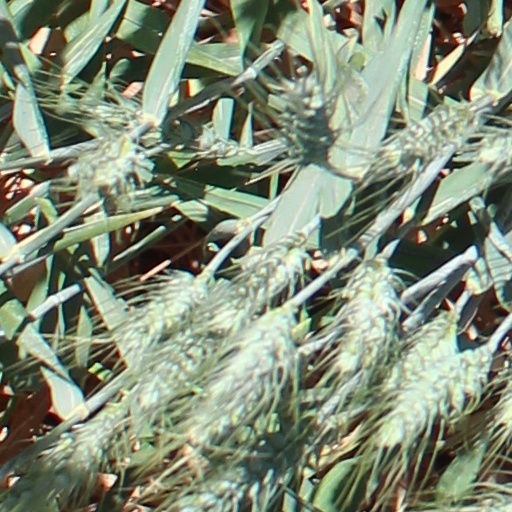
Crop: wheat